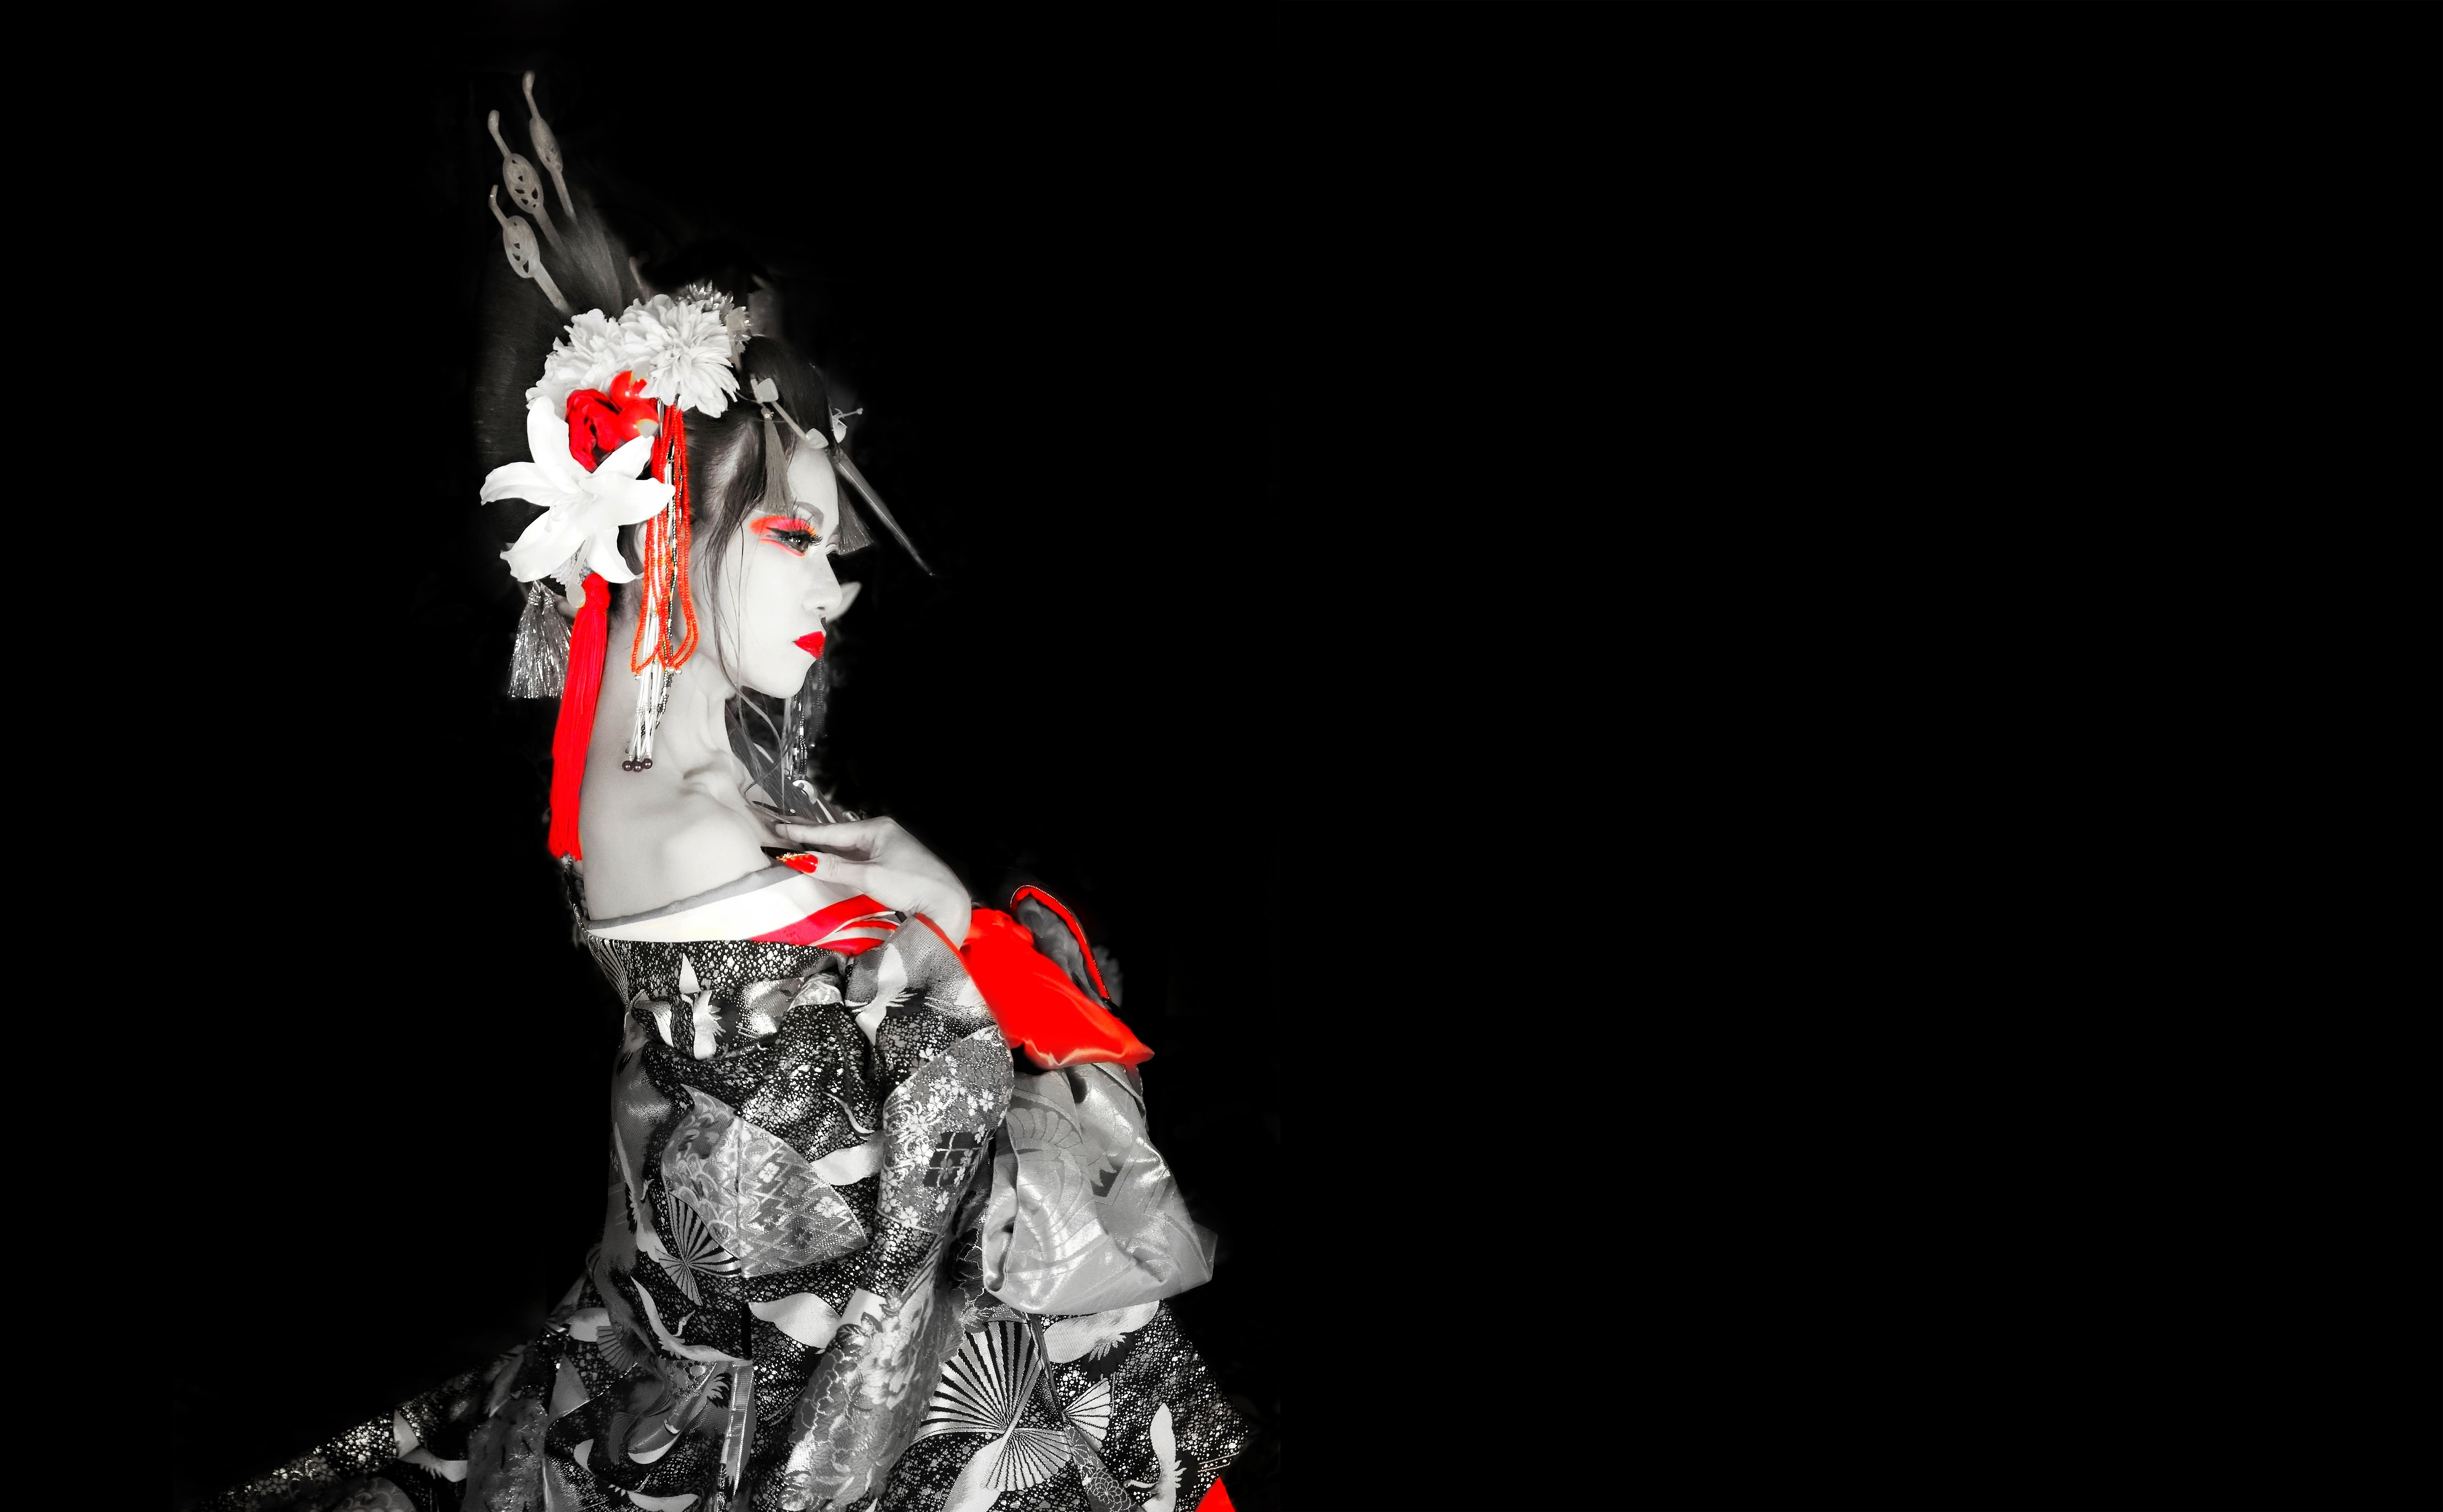
woman, costume design, dress, costume, headpiece, hair accessory, day dress, painting, fashion illustration